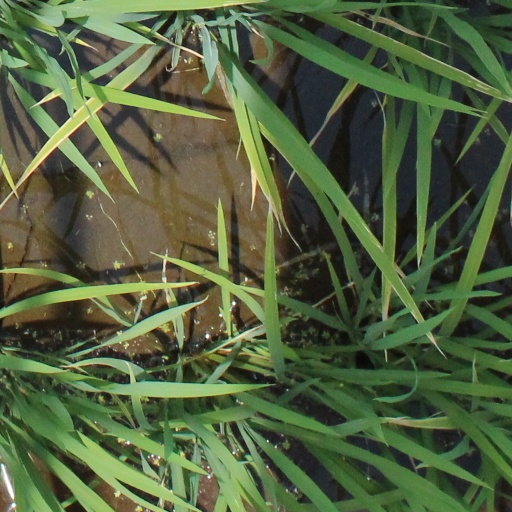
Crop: rice